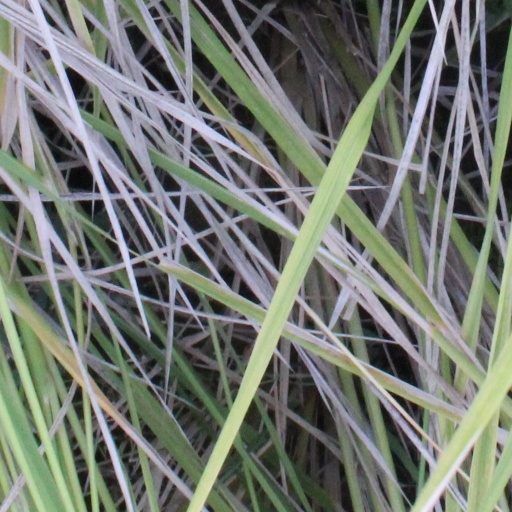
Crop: rice